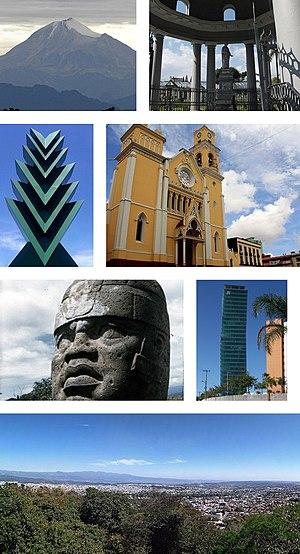
Xalapa, officiellement Xalapa-Enríquez, est une municipalité et la capitale de l'État de Veracruz au Mexique.